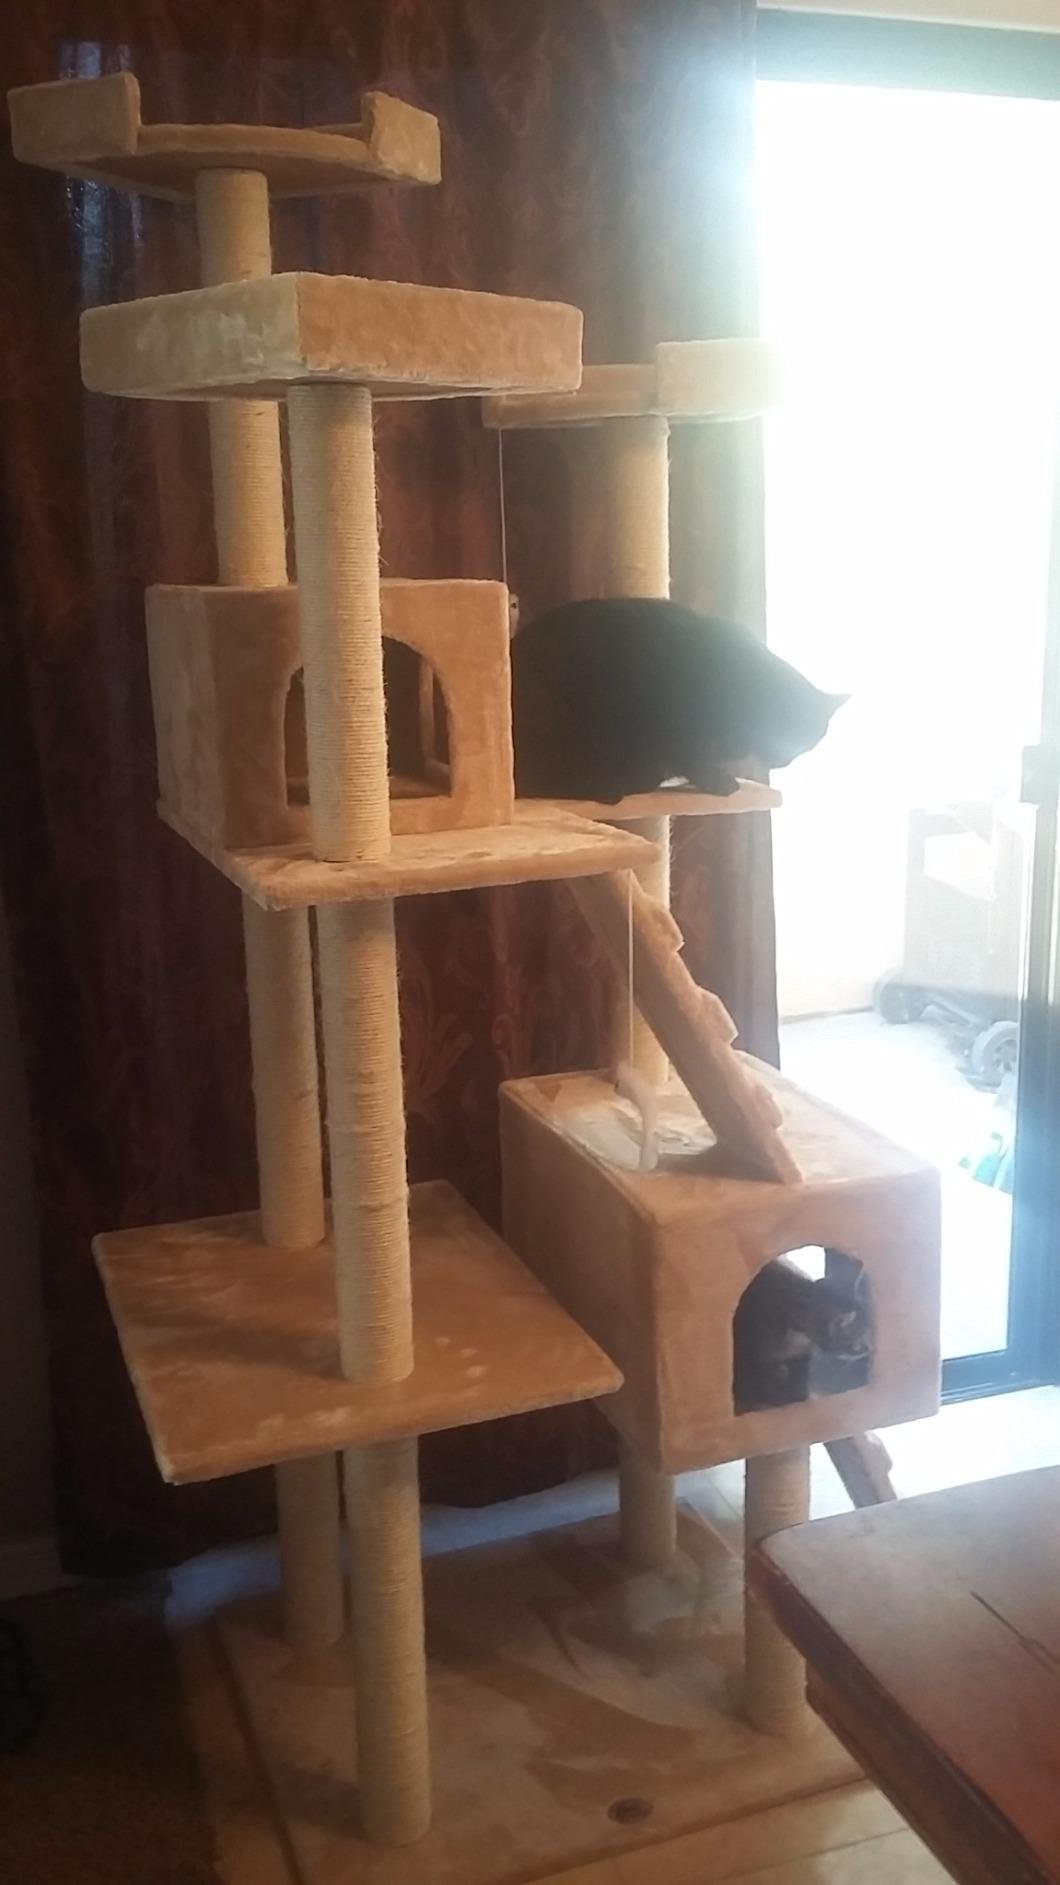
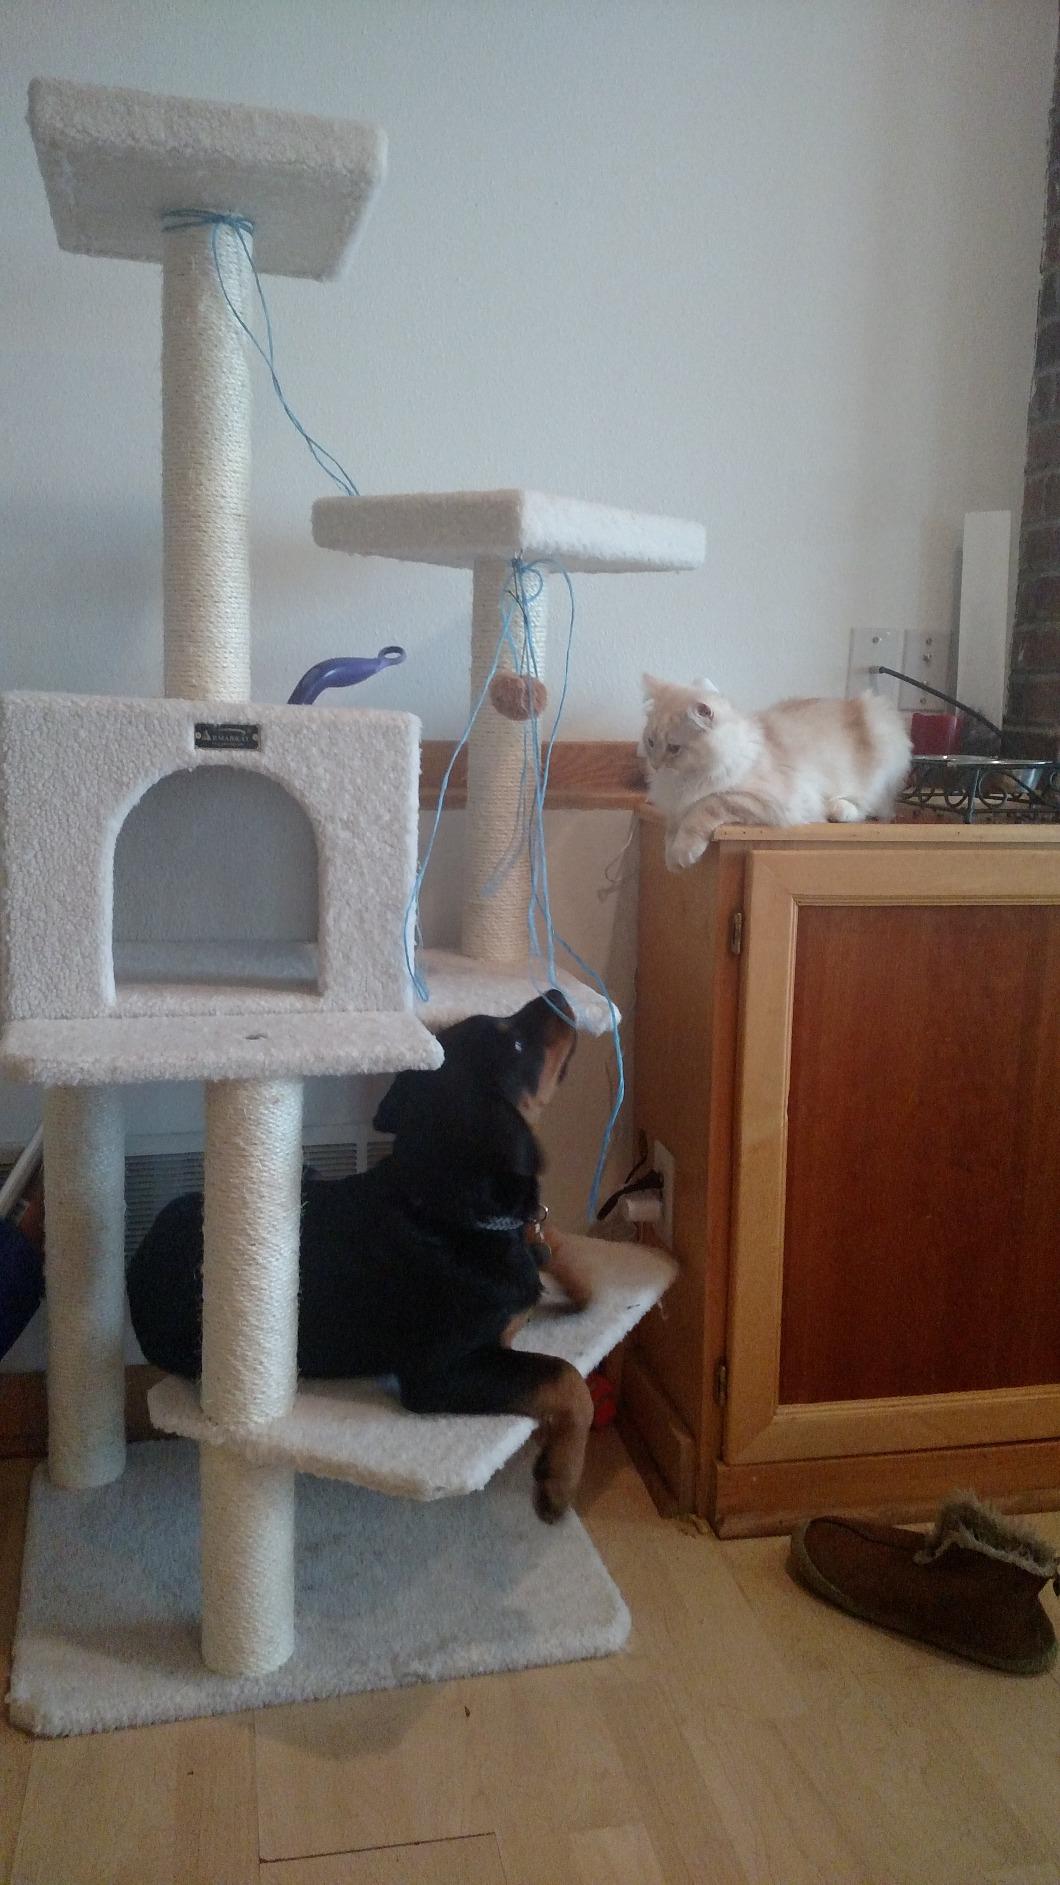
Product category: items_cat tree
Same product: no